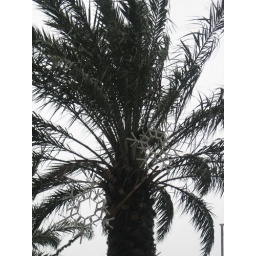
snow flakes in the pine trees